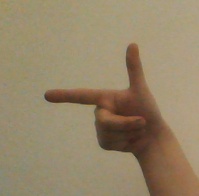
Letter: yaa